BZFlag

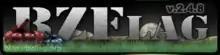
The official logo for BZFlag from version 2.4.8

Tanks have the ability to drive through other tanks, but cannot travel through buildings or other world objects. The basic objective is to destroy opponents' tanks, which are tanks of another team's color. Since all players can see the position of all the tanks on their radar, it is a game of outmaneuvering rather than sneaking.